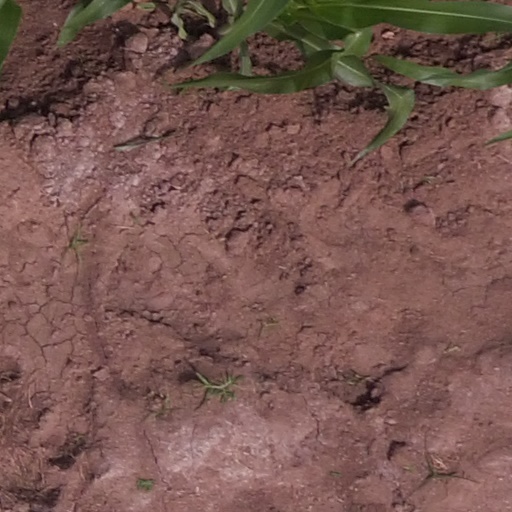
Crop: maize; corn